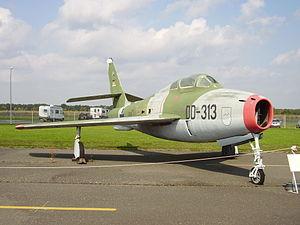
L'incident des F-84 Thunderstreak de 1961, qui se produit le 14 septembre 1961, est un événement de la guerre froide au cours duquel deux F-84 Thunderstreak de l'escadron Jagdbombergeschwader 32 de la Luftwaffe font incursion dans l'espace aérien est-allemand à la suite d'une erreur de navigation, avant de finalement se poser en sécurité à l'aéroport de Berlin-Tegel. Les deux avions parviennent à échapper à de nombreux chasseurs soviétiques en trouvant refuge à l'intérieur d'une épaisse couche nuageuse, mais également grâce aux actions d'un contrôleur aérien du Centre de contrôle du trafic aérien de la United States Air Force, à l'aéroport de Berlin-Tempelhof, qui ordonne aux deux avions de se poser directement à Berlin plutôt que de faire demi-tour et risquer de rencontrer les chasseurs partis les intercepter.